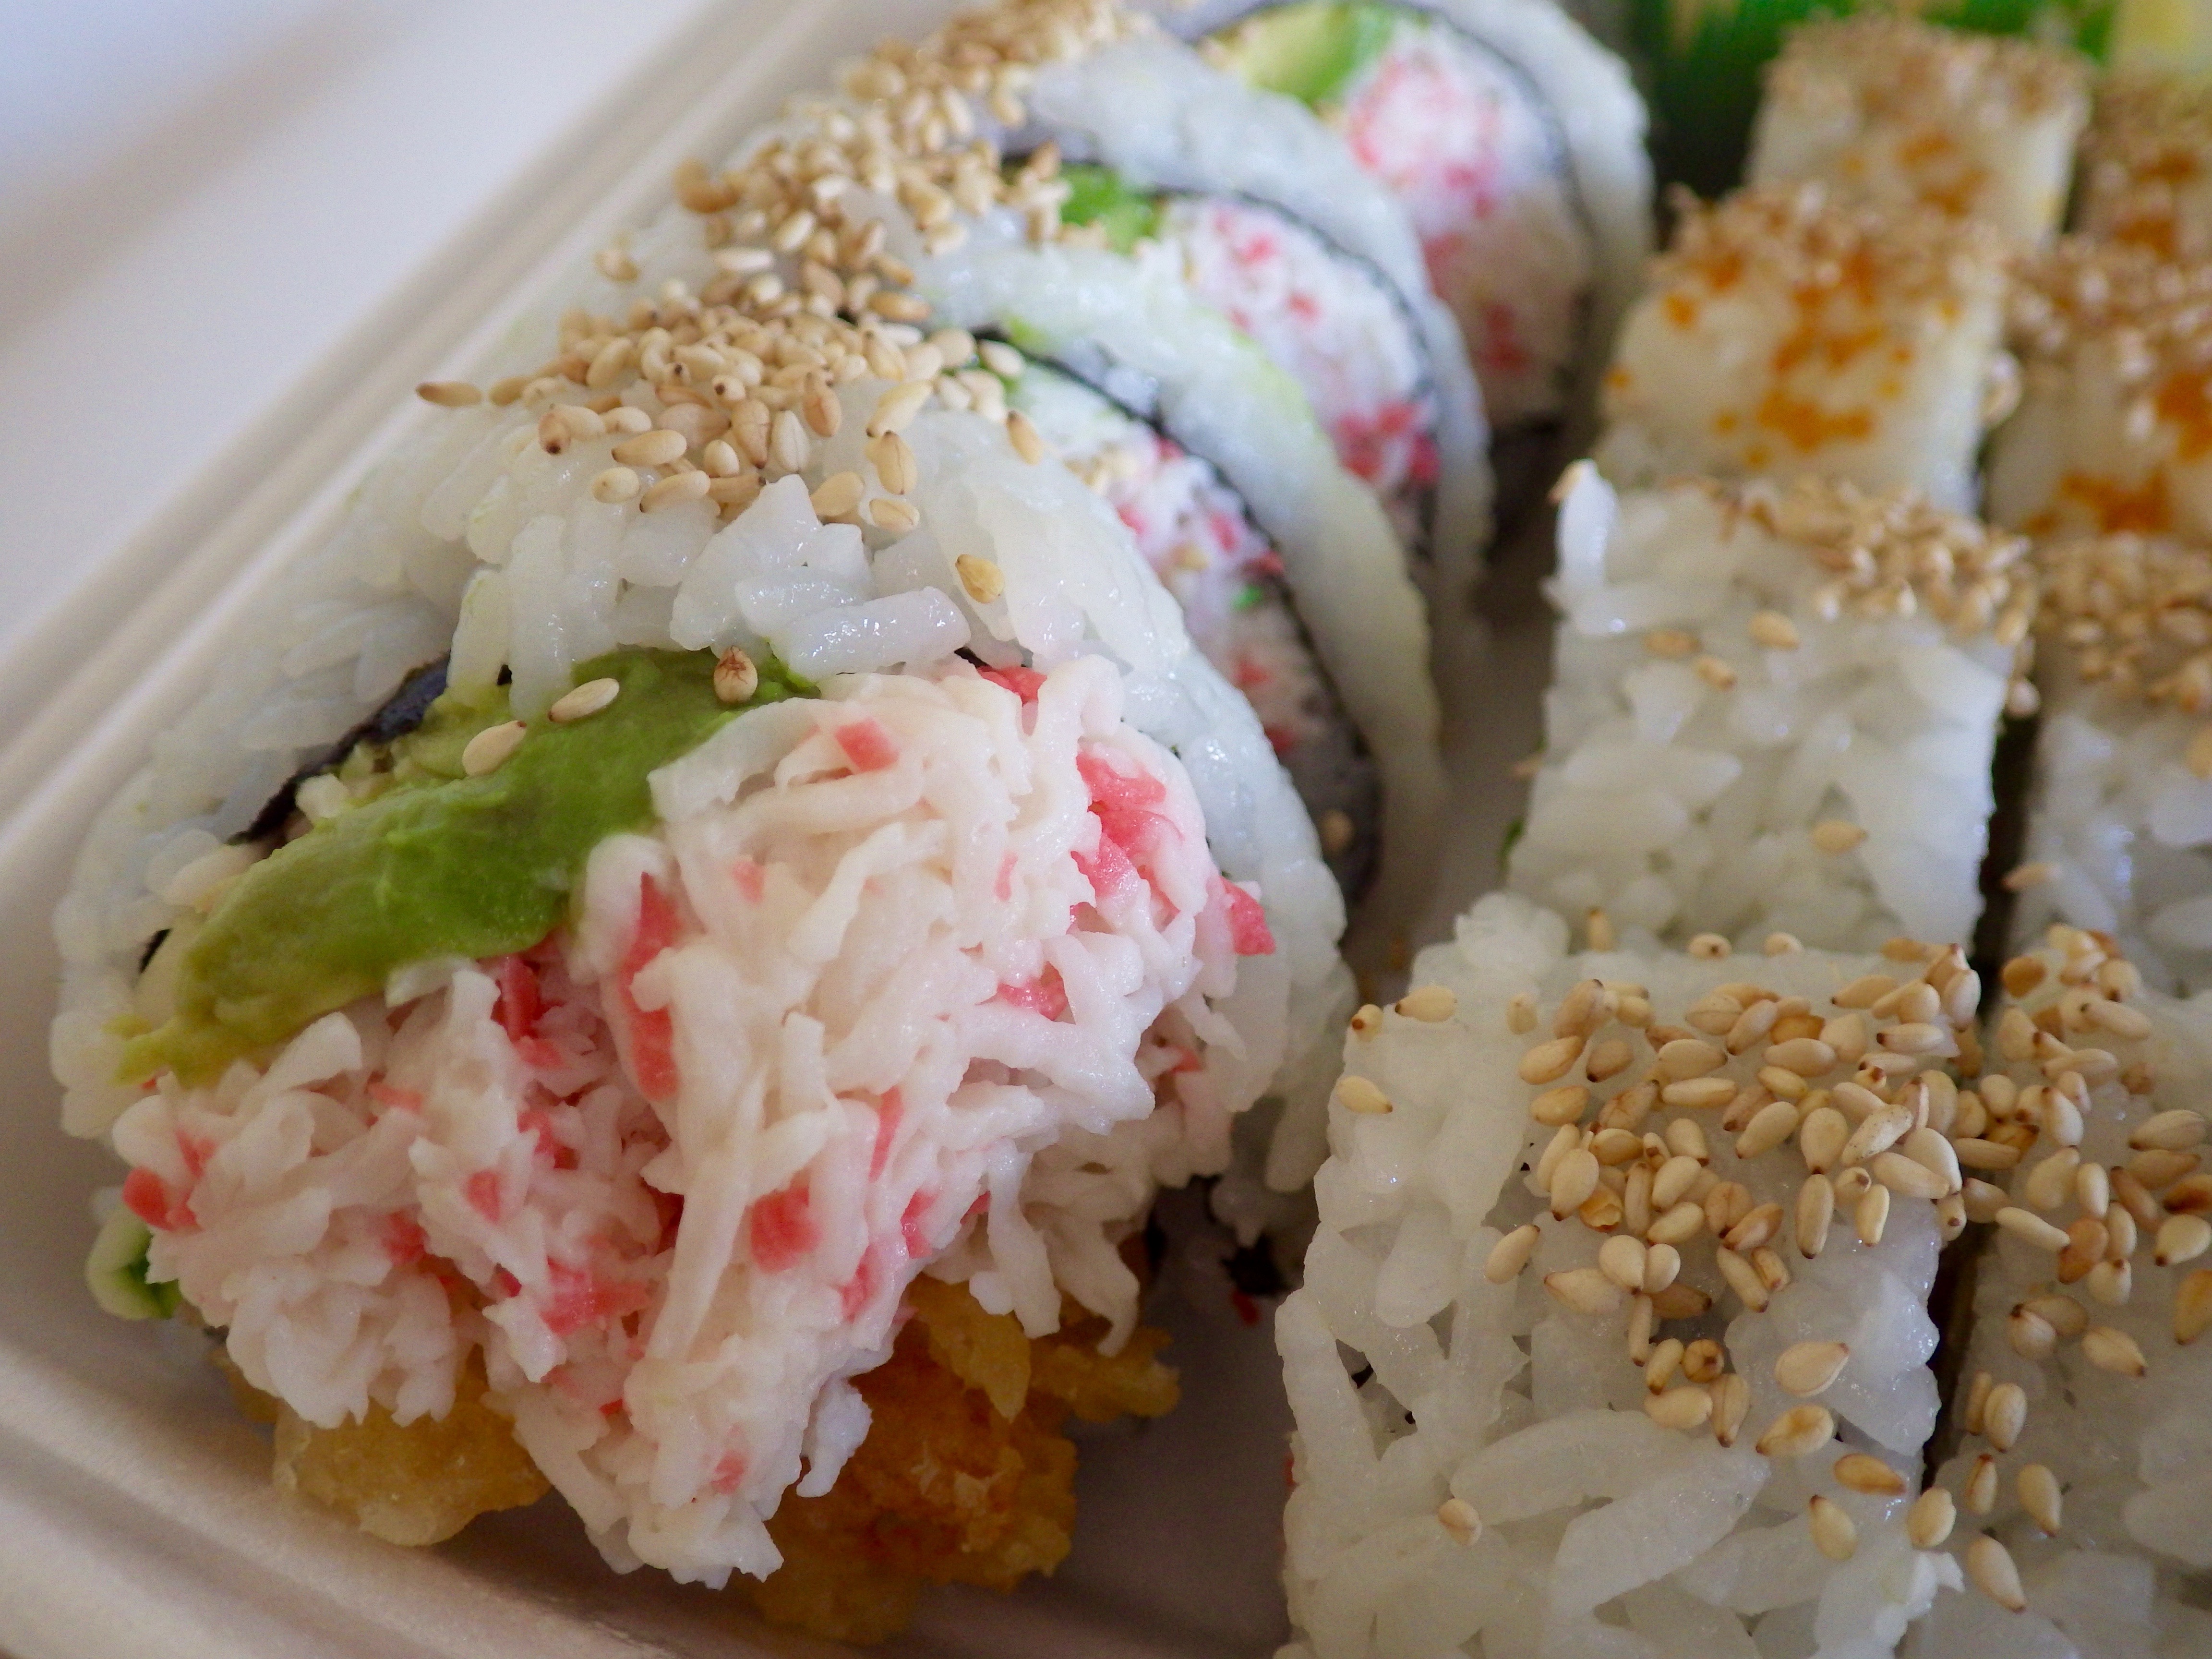
texture, dish, meal, food, fish, avocado, cuisine, rice, crab, asian food, sushi, crispy, 522016edition, 522016, dynamiteroll, japanesefood, prawns, sesame, creamy, wk5052, chinese food, california roll, steamed rice